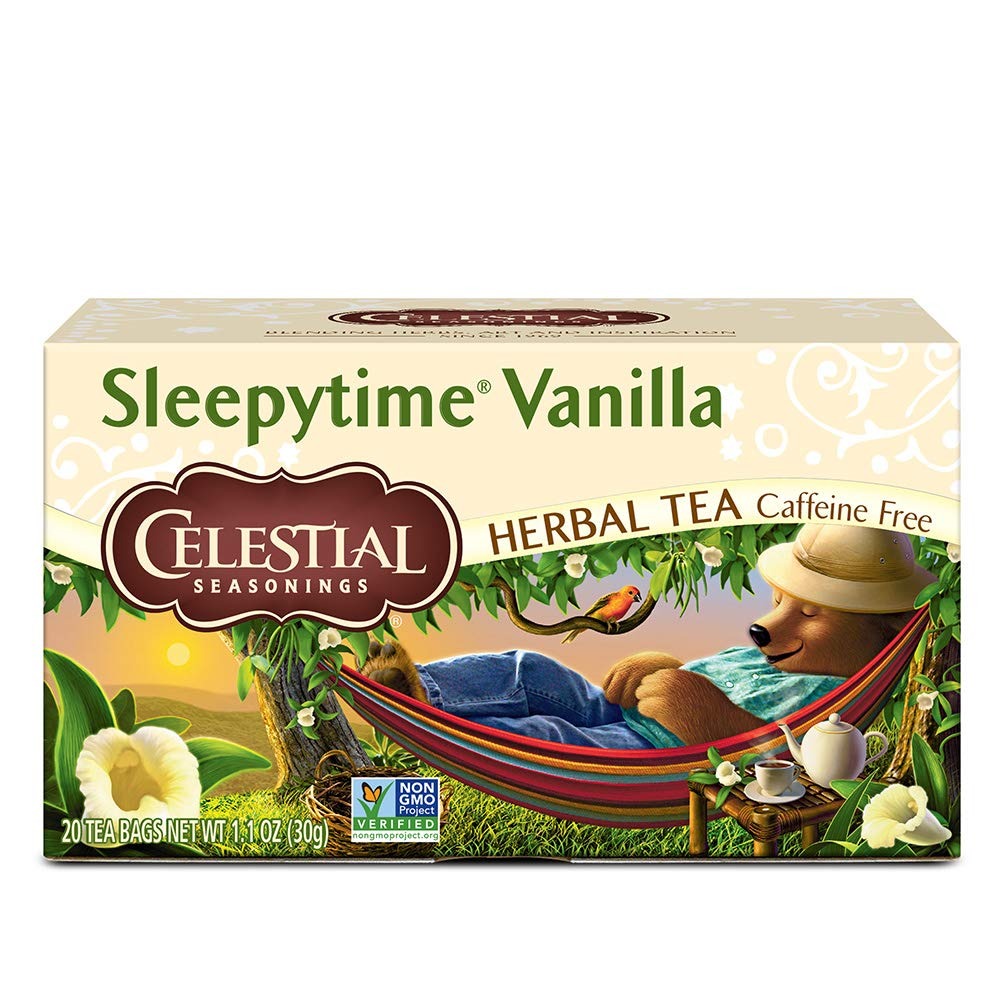
Item Name: Celestial Seasonings Sleepytime Vanilla Herbal Tea, 20 ct
Bullet Point 1: Soothing herbs with rich vanilla flavor
Bullet Point 2: Naturally caffeine free
Bullet Point 3: Contains no artificial flavors, colors or preservatives
Bullet Point 4: Gluten free
Bullet Point 5: Responsible packaging: recycled boxes & stringless tea bags help reduce waste
Value: 20.0
Unit: Count

Price: 9.84